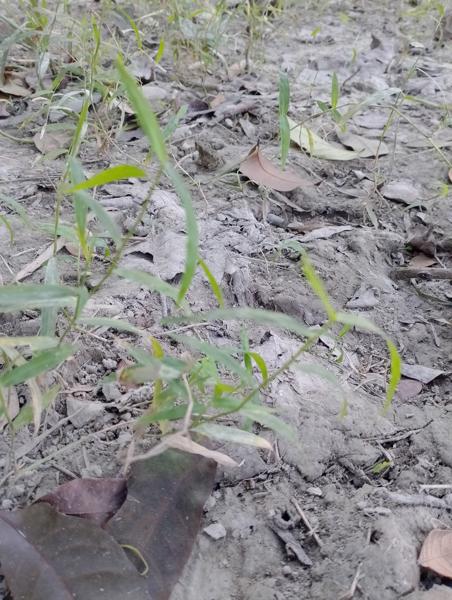
Weed species: Panicum repens